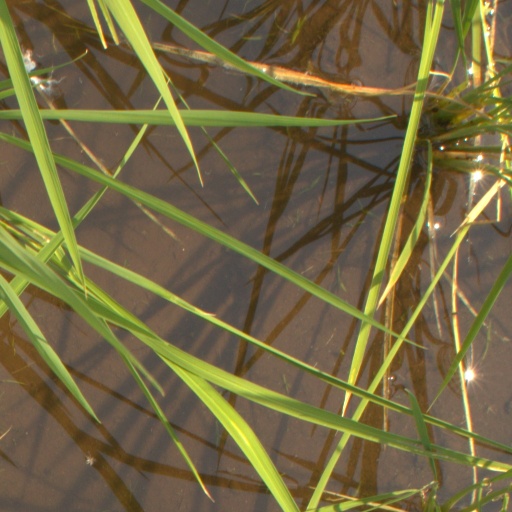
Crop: rice